Wachet auf, ruft uns die Stimme

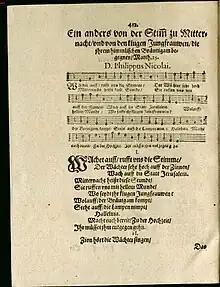
First publication in Nicolai's 1599 "Frewden Spiegel deß ewigen Lebens"

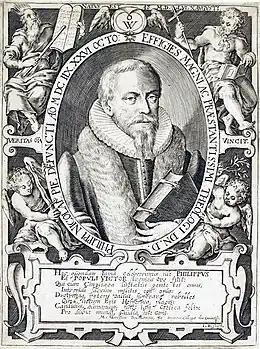
Philipp Nicolai, the hymn writer

"" (literally: Awake, the voice is calling us) is a Lutheran hymn written in German by Philipp Nicolai, first published in 1599 together with "". It appears in German hymnals and in several English hymnals in translations such as "Wake, Awake, for Night Is Flying" (Catherine Winkworth, 1858), "Wake, O wake! with tidings thrilling" (Francis Crawford Burkitt, 1906), and "Up! Awake! From Highest Steeple" (George Ratcliffe Woodward, 1908). Johann Sebastian Bach based a chorale cantata on the hymn, , one of its many musical settings.